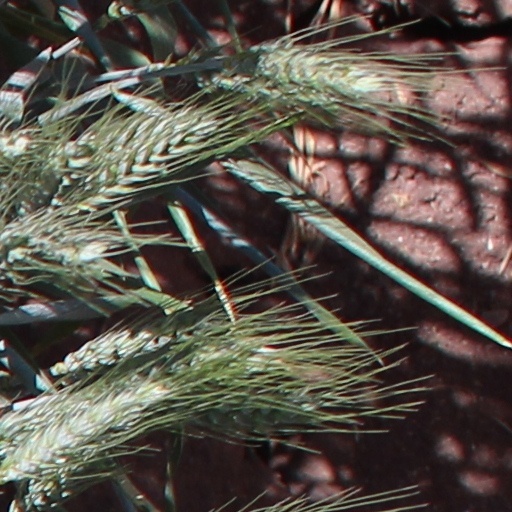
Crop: wheat